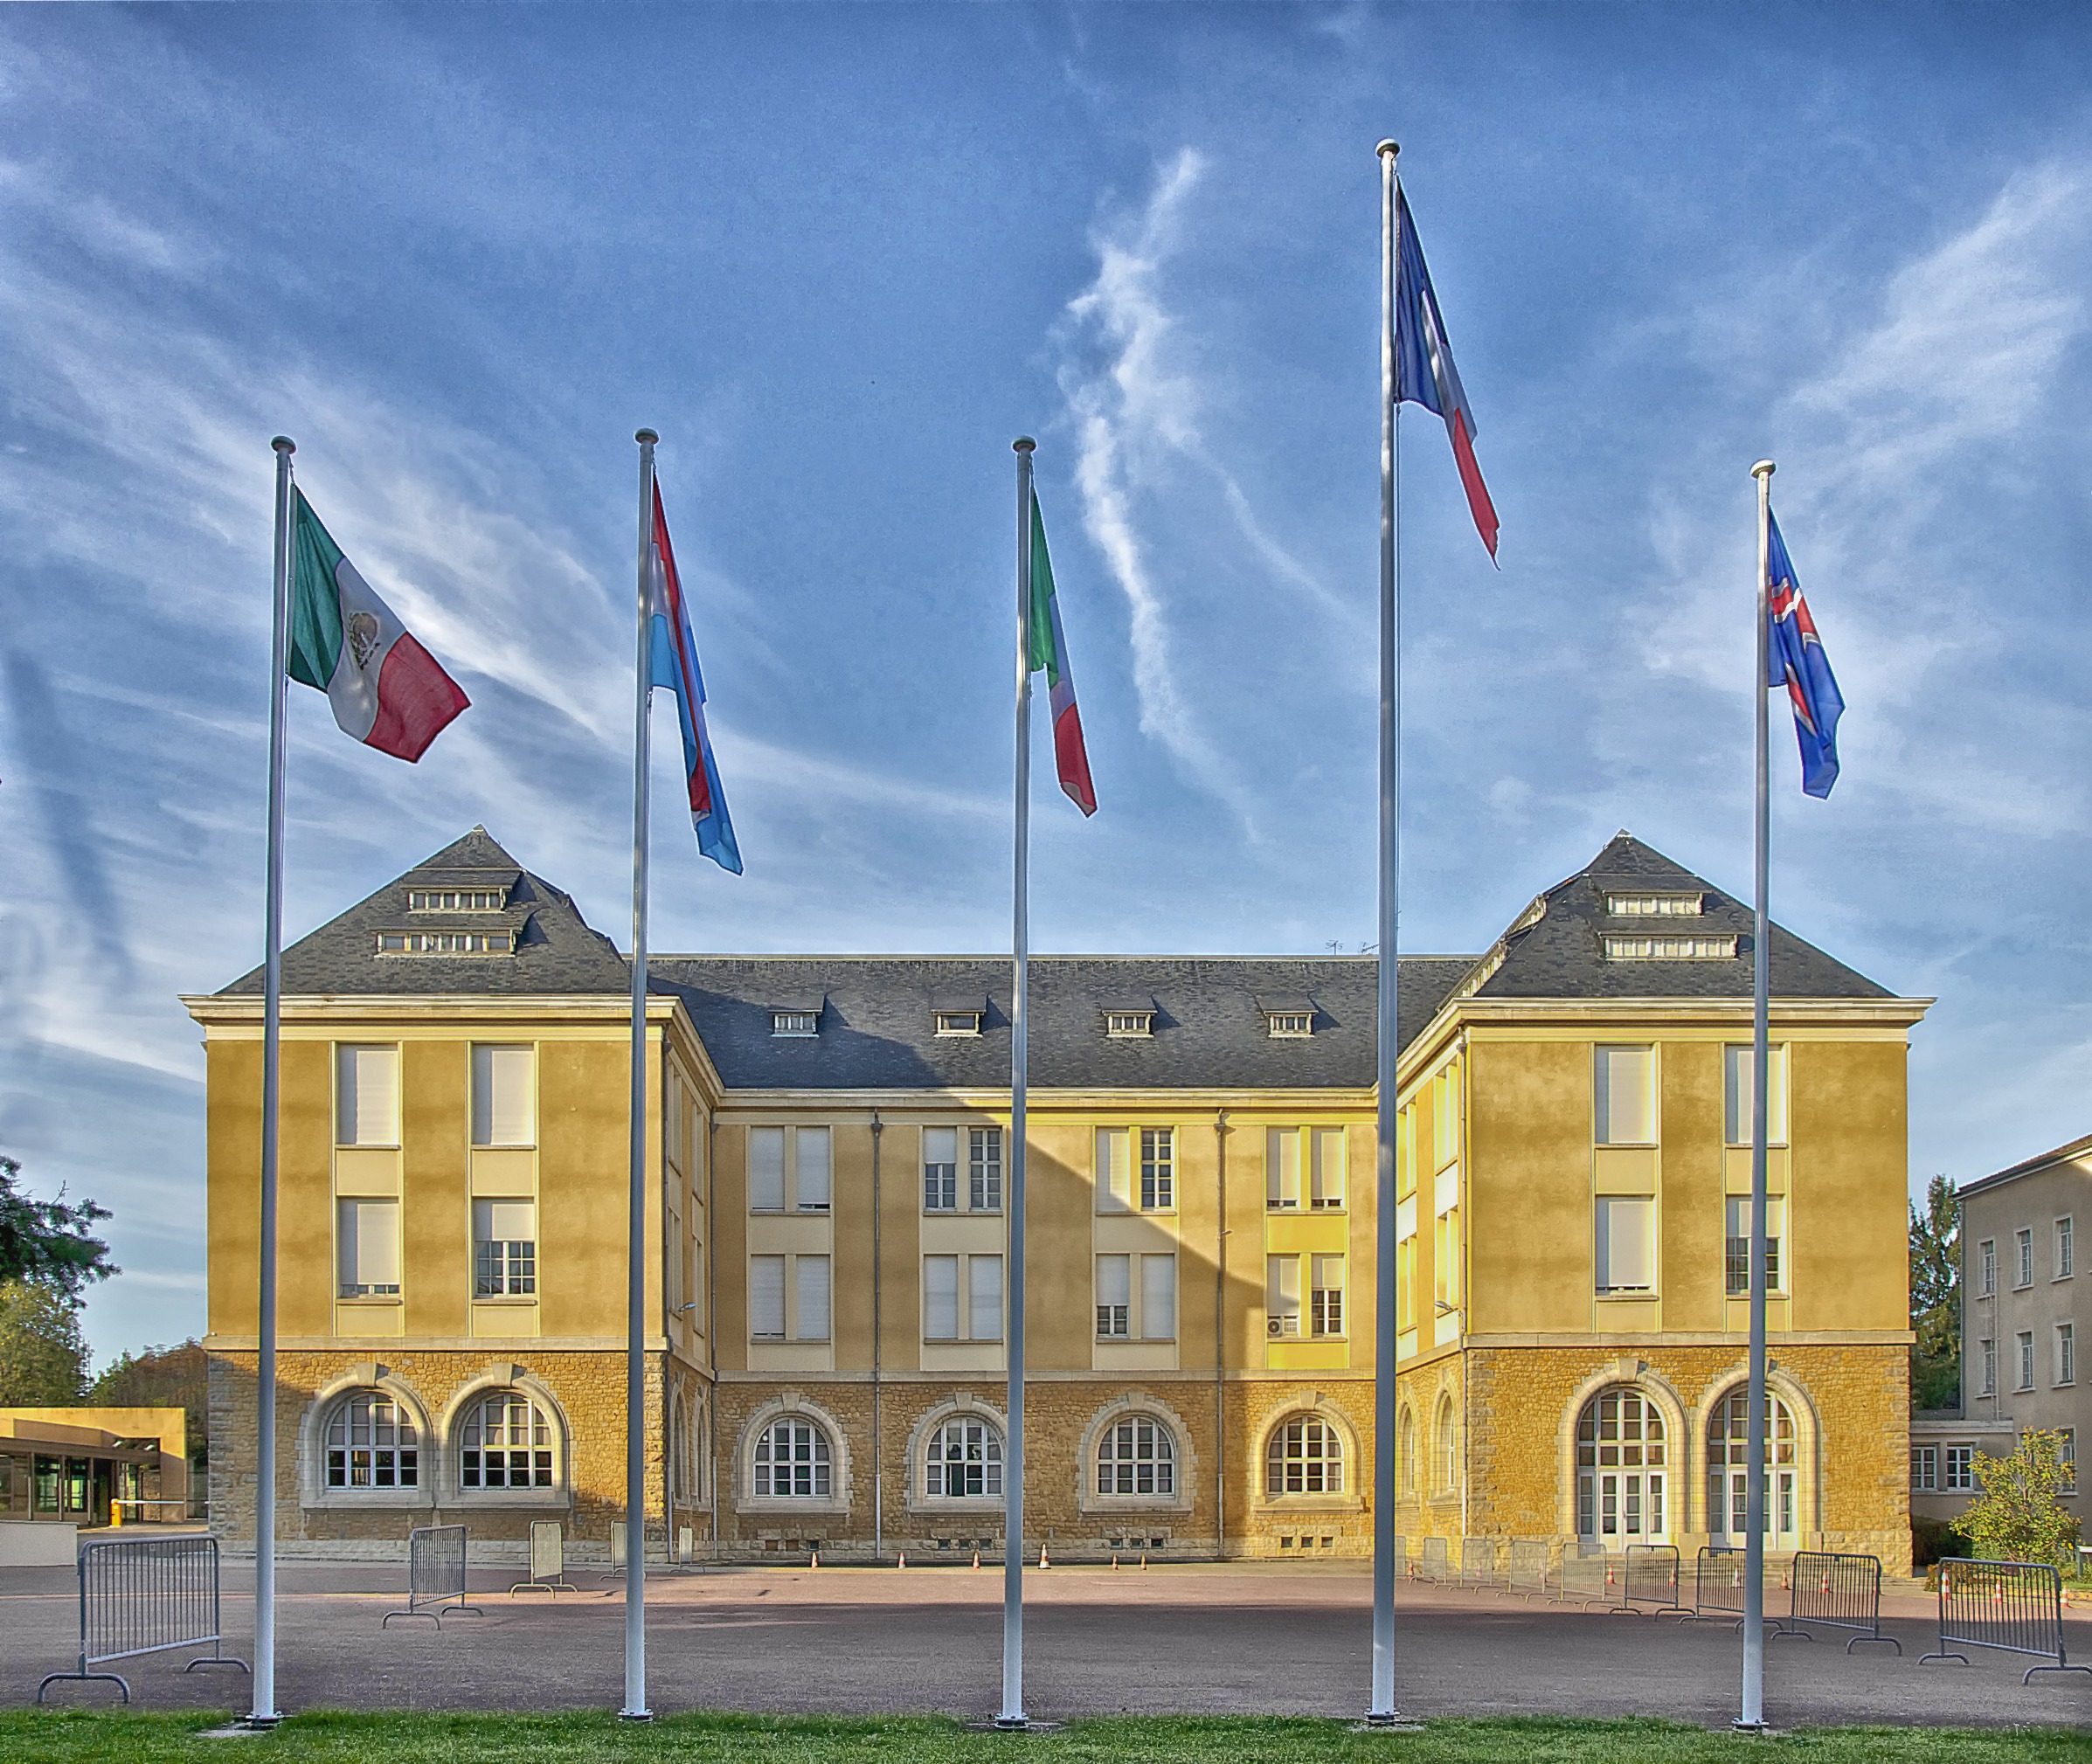
architecture, building, france, landmark, facade, hdr, flags, government, estate, saint cyr au mont d or, national academy of law enforcement